Bacon, egg and cheese sandwich

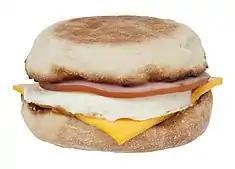
McDonald's Egg McMuffin, a bacon, egg and cheese sandwich using Canadian bacon

A bacon, egg, and cheese sandwich is a sandwich made with bacon, eggs (usually fried or scrambled), cheese, and bread, which may be buttered and toasted. The sandwich, usually eaten for breakfast is popular in the United States and Canada. It is particularly culturally significant in New York City, where it is typically served on a kaiser roll.